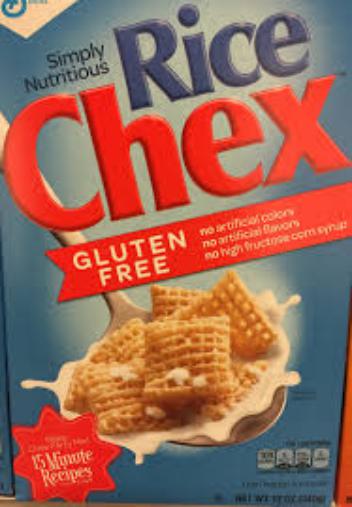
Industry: Food